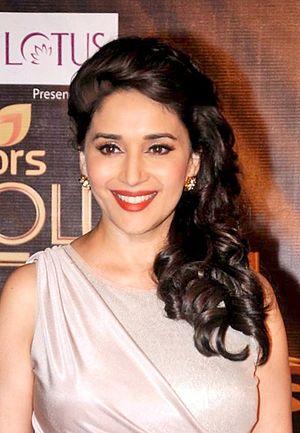
Madhuri Dixit, née le 15 mai 1967 à Bombay, est une actrice indienne.